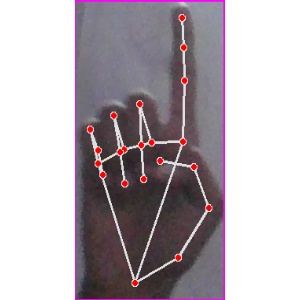
अक्षर: क